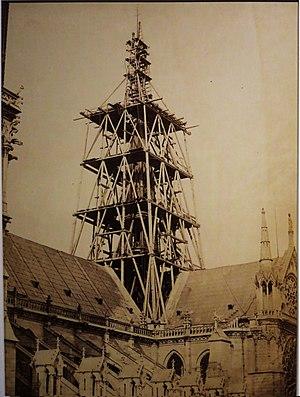
Échafaudages de la construction de la flèche de la cathédrale Notre-Dame de Paris. Charenton-le-Pont, médiathèque de l'architecture et du patrimoine, 0080/101-159.
La flèche de Notre-Dame de Paris est la flèche qui surmonte la croisée du transept de la cathédrale Notre-Dame de Paris.